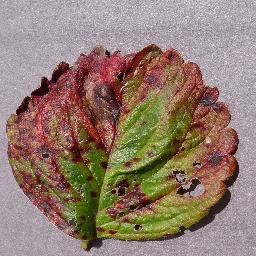
Label: Strawberry___Leaf_scorch